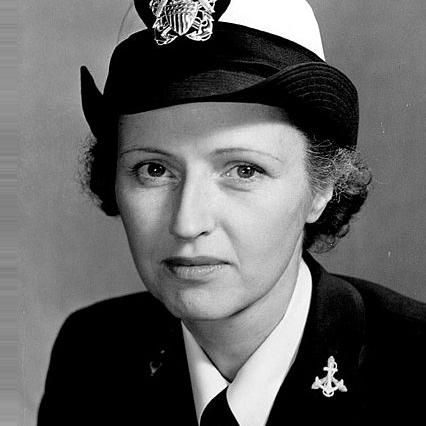
Age: 44